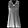
Label: T - shirt / top